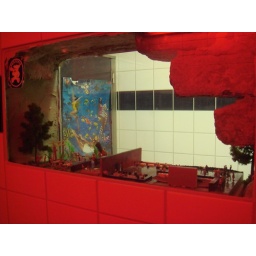
window from the mens room into the womens at a random bar in Cologne